Abdelhamid Shabana

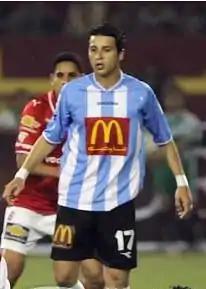
Shabana VS Ahly

Abdelhameed Shabana (born 2 October 1985) is an Egyptian footballer who is currently a free agent. He is an electrifying attacking midfielder, who can also play as a striker or a winger.